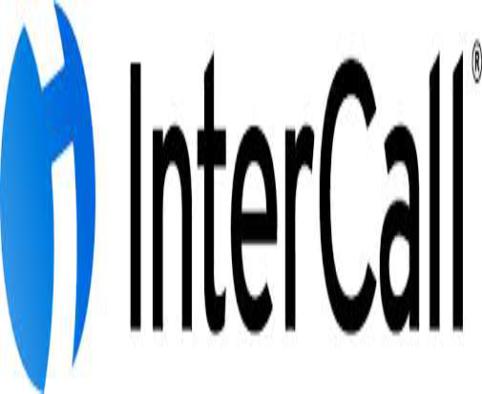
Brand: InterCall
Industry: Clothes